Spa Valley Railway

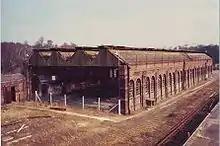
Derelict locomotive shed, c. 1986

As the popularity of the motor car increased, train services were severely cut back due to the lack of patronage, and the number of services passing through Tunbridge Wells West railway station declined as one line after another was closed from the 1950s onwards. First, the East Grinstead to Lewes line closed in 1958, then the Cuckoo Line in 1965, the Three Bridges to Groombridge in 1967, and finally the Wealden Line south of Uckfield in 1969. The line between Tunbridge Wells and Eridge was itself listed for closure in 1966, only to be subsequently reprieved. The line remained open, although in its latter years passenger services were mainly confined to a shuttle service between Tonbridge (via the single line connection to Tunbridge Wells Central – now plain Tunbridge Wells) and Eridge with a few through trains to Uckfield. However, there was a depot at Tunbridge Wells West which housed rolling stock for services on the Uckfield– and East Grinstead–London (via East Croydon) lines, and there were several empty stock moves early and late in the day.